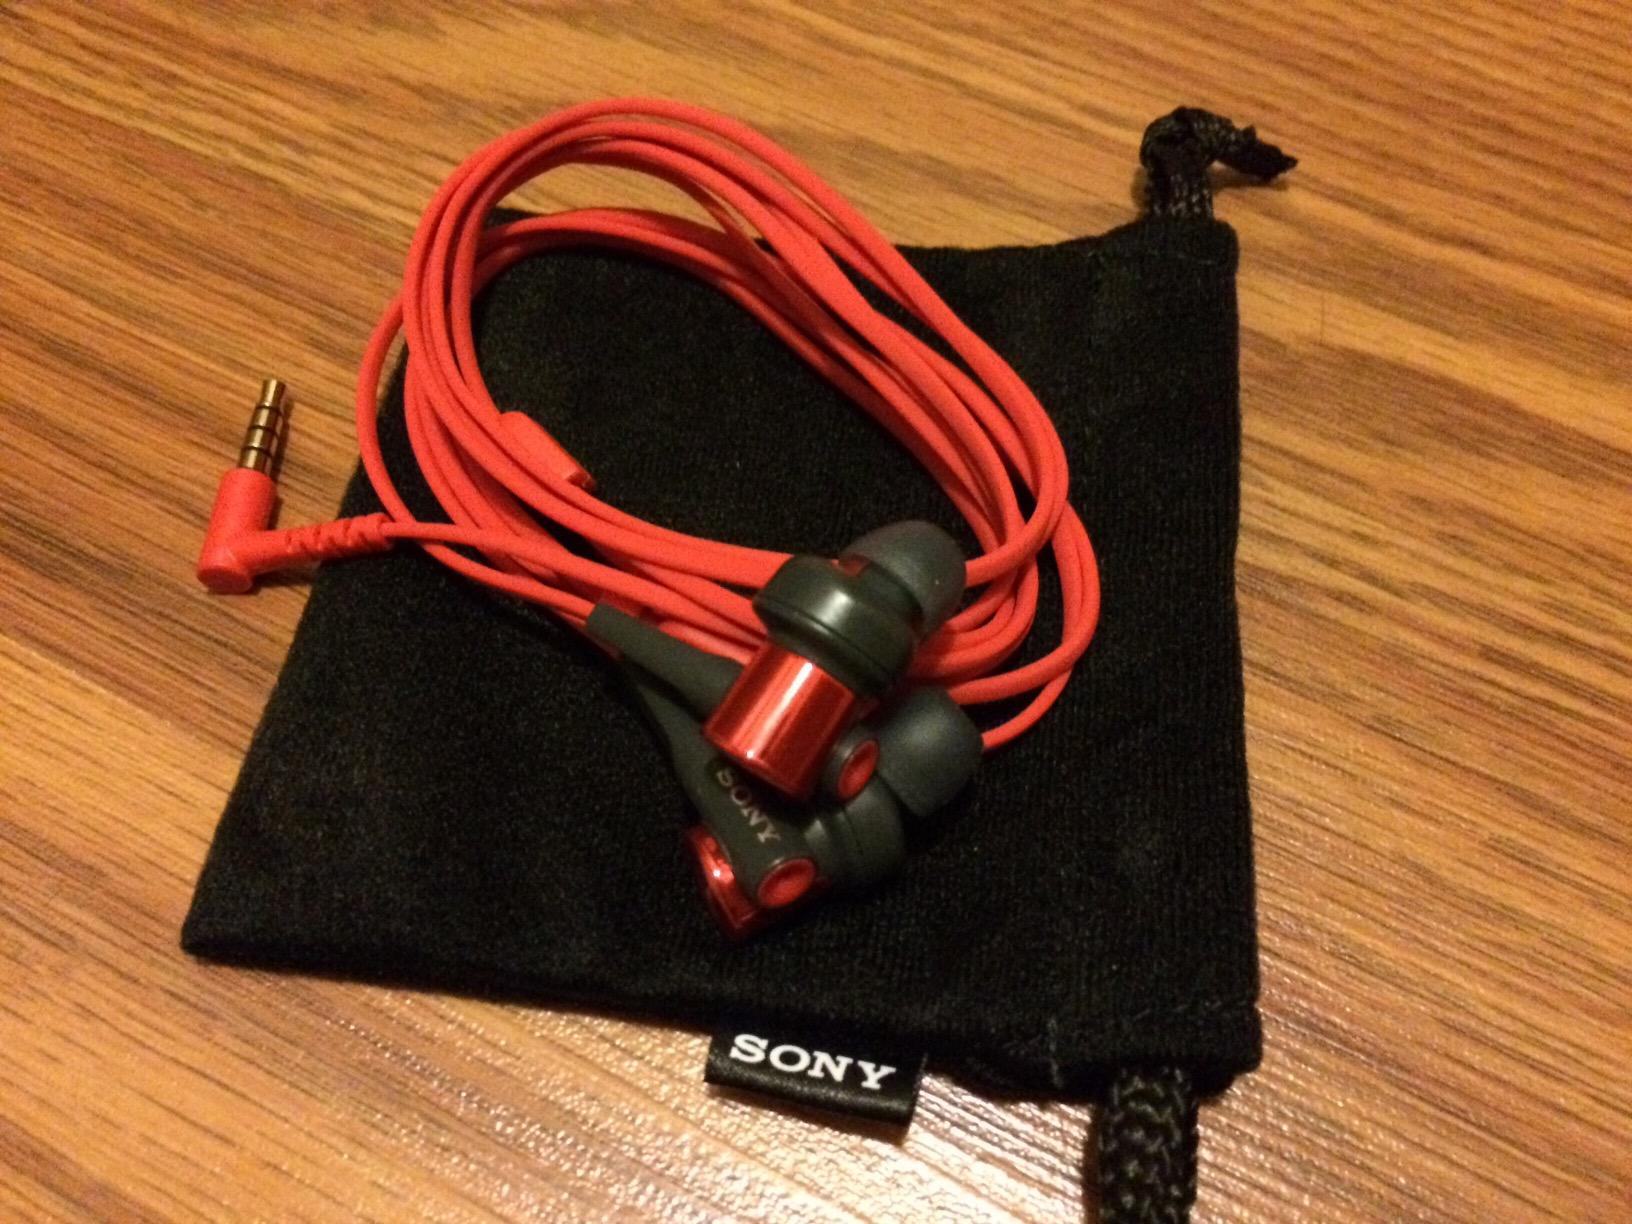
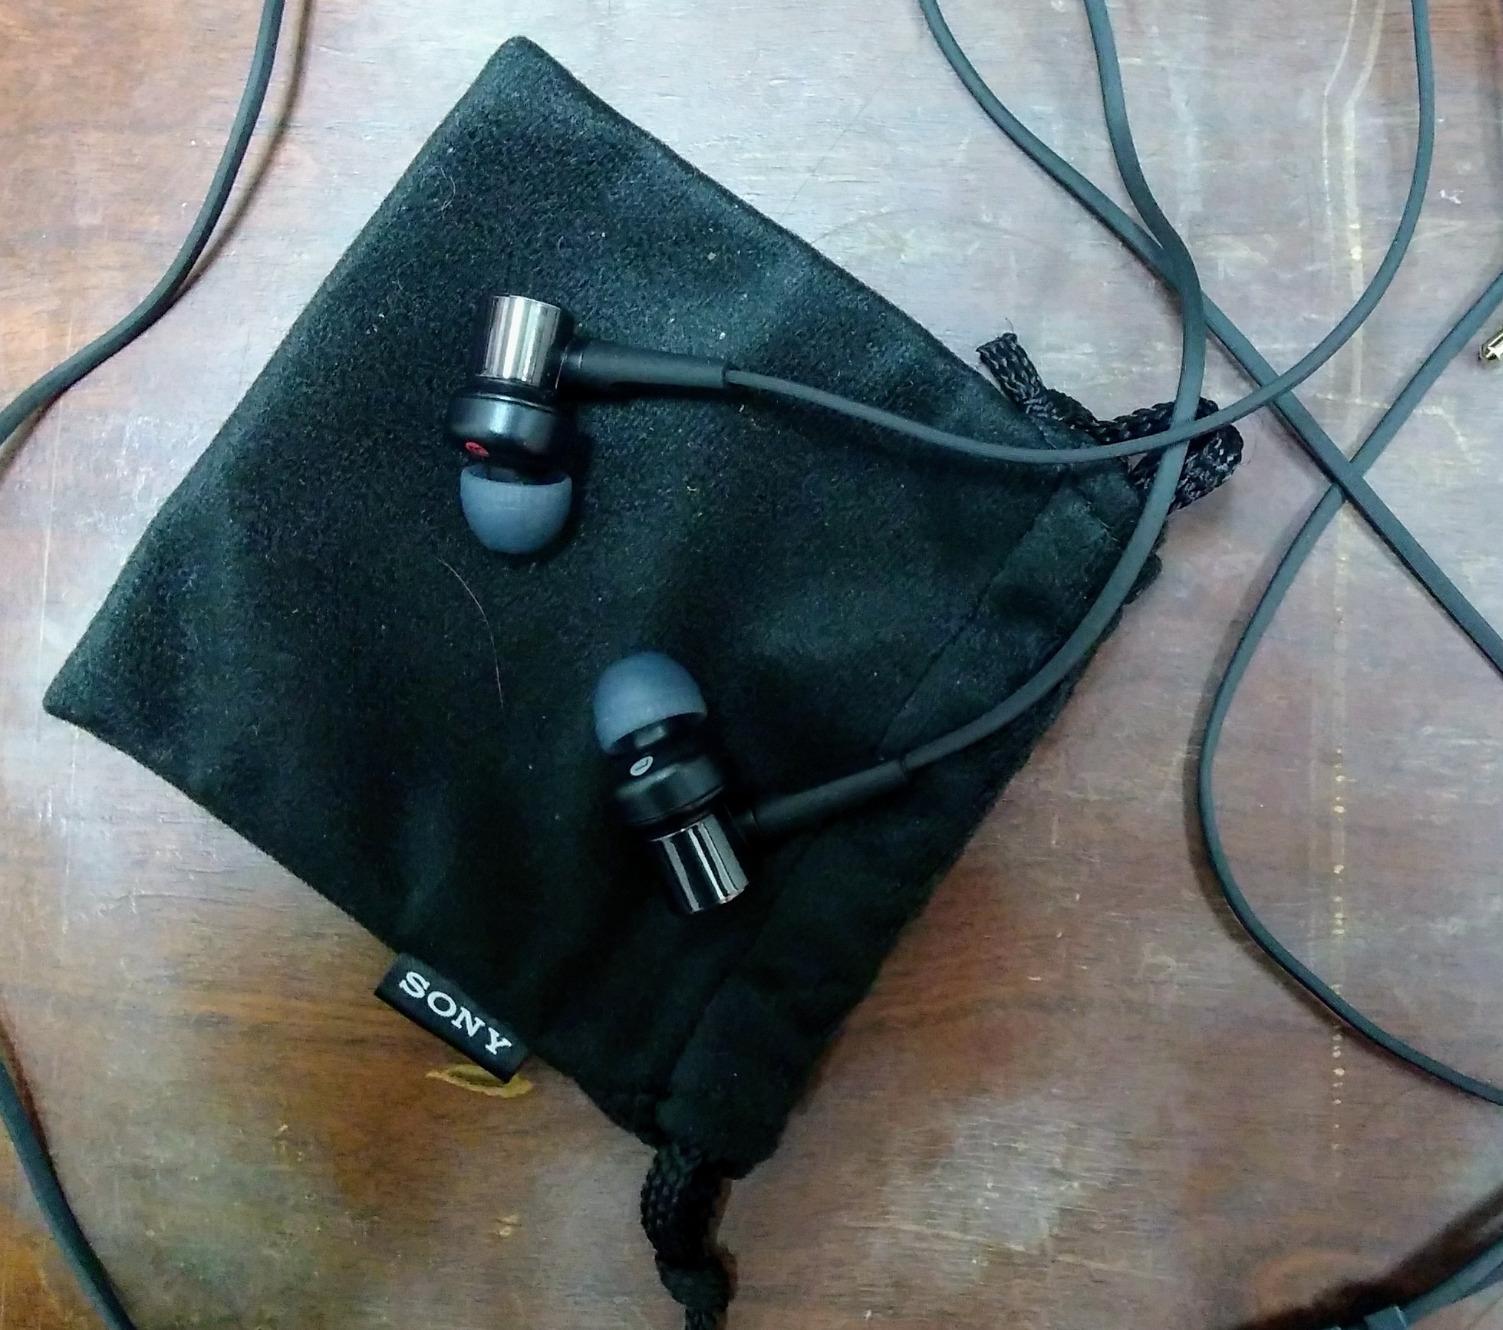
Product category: headphones
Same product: no